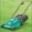
Label: lawn_mower